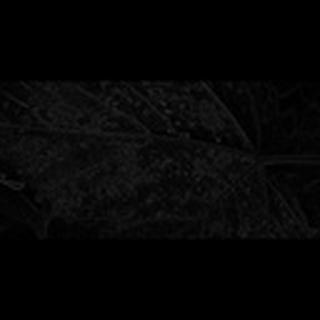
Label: cotton_aphids